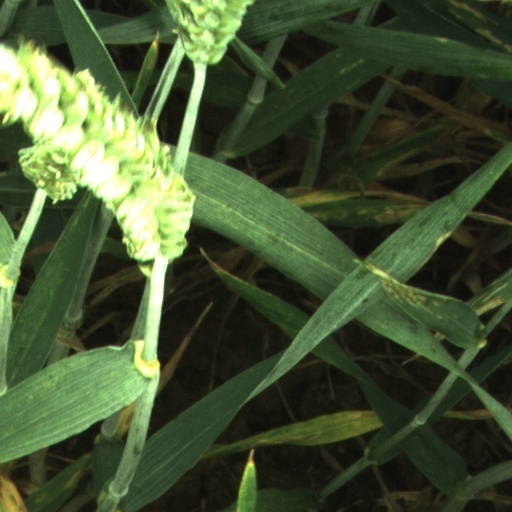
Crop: wheat